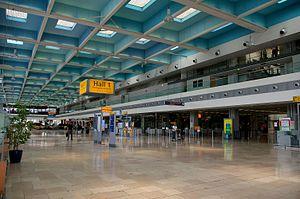
Le hall 1 de l'aéroport Marseille-Provence